Floor scrubber

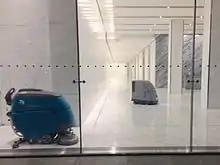
T5 walk-behind floor scrubber by Tennant (left) and HydroBot floor-scrubbing robot by Intellibot Robotics (right)

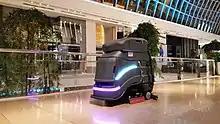
Avidbots Neo floor scrubber autonomously cleaning a shopping center

Floor-scrubbing robots are also available in a small form factor for residential applications. The Scooba by iRobot is one example.